Gray fox

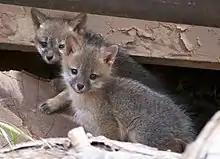
Gray fox kits at Zion Canyon

The sexual maturity of females is around 10 months of age. Kits begin to hunt with their parents at the age of 3 months. By the time that they are 4 months old, the kits will have developed their permanent dentition and can now easily forage on their own. The family group remains together until the autumn, when the young males reach sexual maturity, then they disperse. In a study of 9 juvenile gray foxes, only the males dispersed, moving up to . The juvenile females stayed within proximity of the den within and always returned. Adult gray foxes showed no signs of dispersion for either sex. The gray fox will typically live between six and ten years.